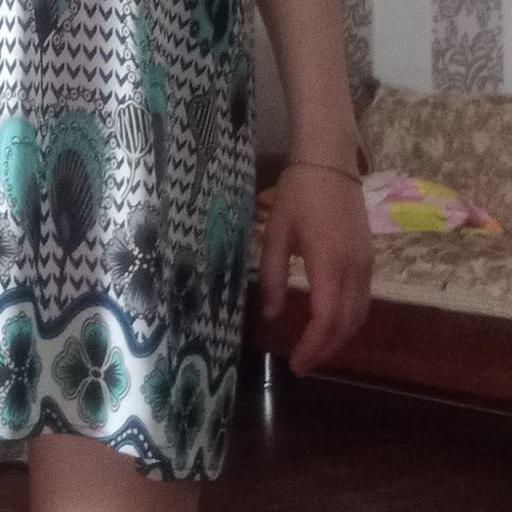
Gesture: no_gesture